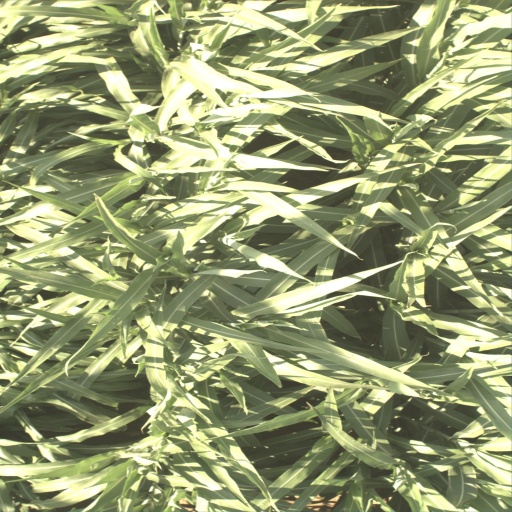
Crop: sorghum